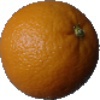
Label: Orange 1